Chief of Staff of the Defence Forces (Ireland)

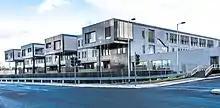
The office of the General Staff are located at the DF/DoD HQ in Newbridge, County Kildare

The Chief of Staff of the Defence Forces (COS) is charged with the executive management of the Irish Defence Forces, and is the most senior military officer of the Army, Naval Service and Air Corps branches. The Chief of Staff is appointed by the President of Ireland, who is the Supreme Commander of the Defence Forces, on the recommendation of the Minister for Defence subject to the approval of the Government of Ireland. The office of the Chief of Staff consists of his personal staff, a strategic planning office, a public relations section and the military judge.